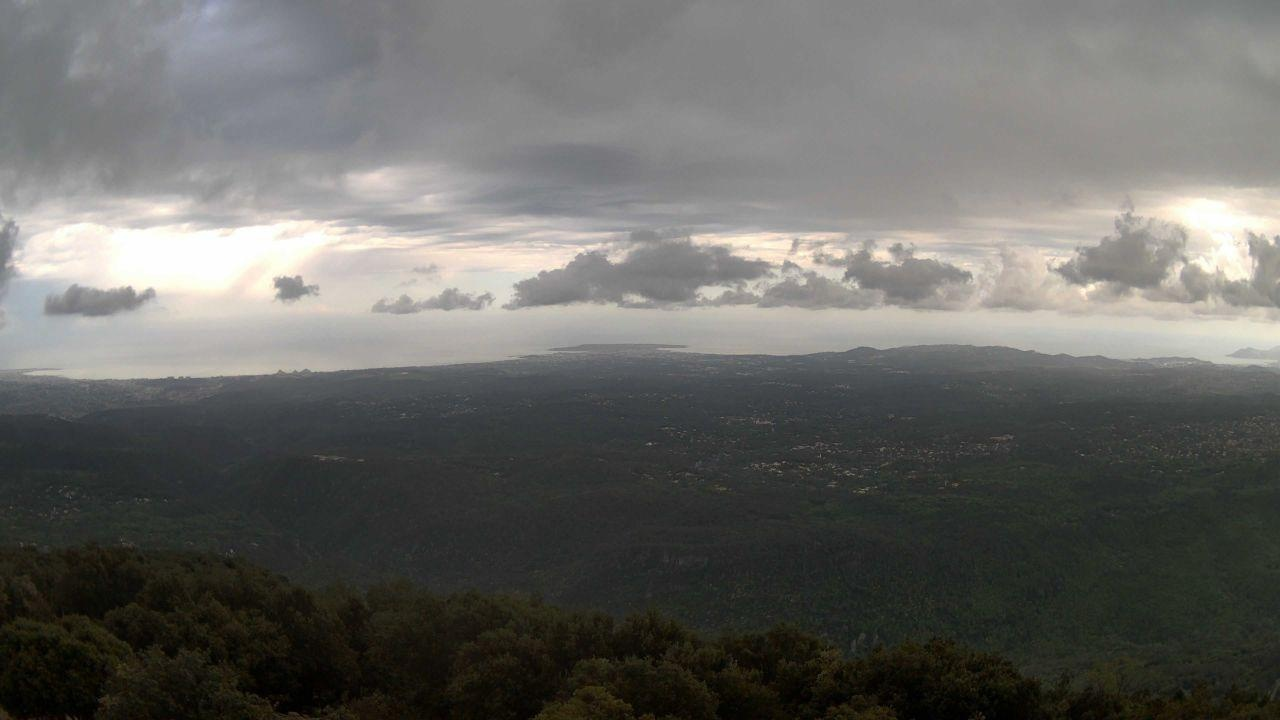
Fire: no
Smoke: no